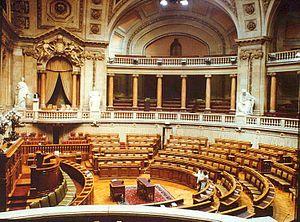
La treizième législature de la Troisième République portugaise est un cycle parlementaire de l'Assemblée de la République portugaise, qui s'est ouvert le 23 octobre 2015 et clos le 25 octobre 2019.
Les élections législatives portugaises sont les élections destinées à élire les députés à l'Assemblée de la République.
Cette liste énumère tous les différents partis politiques qui ont une existence au Portugal et un minimum de visibilité ou de pertinence. Le parlement est monocaméral et s'appelle l'Assemblée de la République.
La douzième législature de la Troisième République portugaise est un cycle parlementaire de l'Assemblée de la République portugaise, qui s'est ouvert le 20 juin 2011 et clos le 22 octobre 2015.
La XIVᵉ législature de la IIIᵉ République portugaise est un cycle parlementaire de l'Assemblée de la République portugaise, ouverte le 25 octobre 2019 à la suite des élections législatives du 6 octobre.